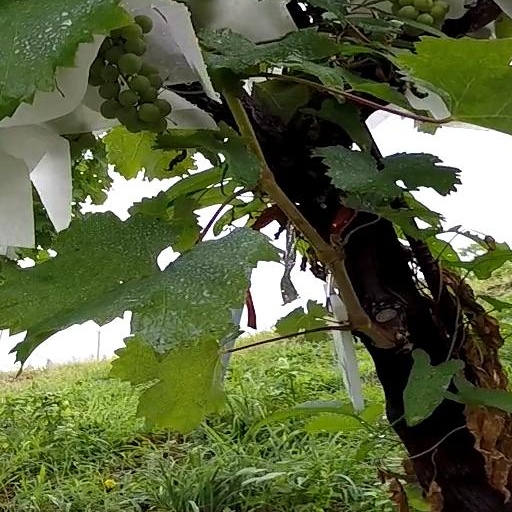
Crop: grape